District courts of Sweden

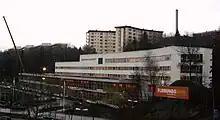
in Flemingsberg

There are also more than 5,000 lay judges linked to the district courts. Lay judges are laymen, not legally qualified representatives of the people, appointed by the municipal assembly, serving four years at a time. The district court make use of lay judges in criminal cases only.